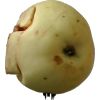
Label: Apple hit 1